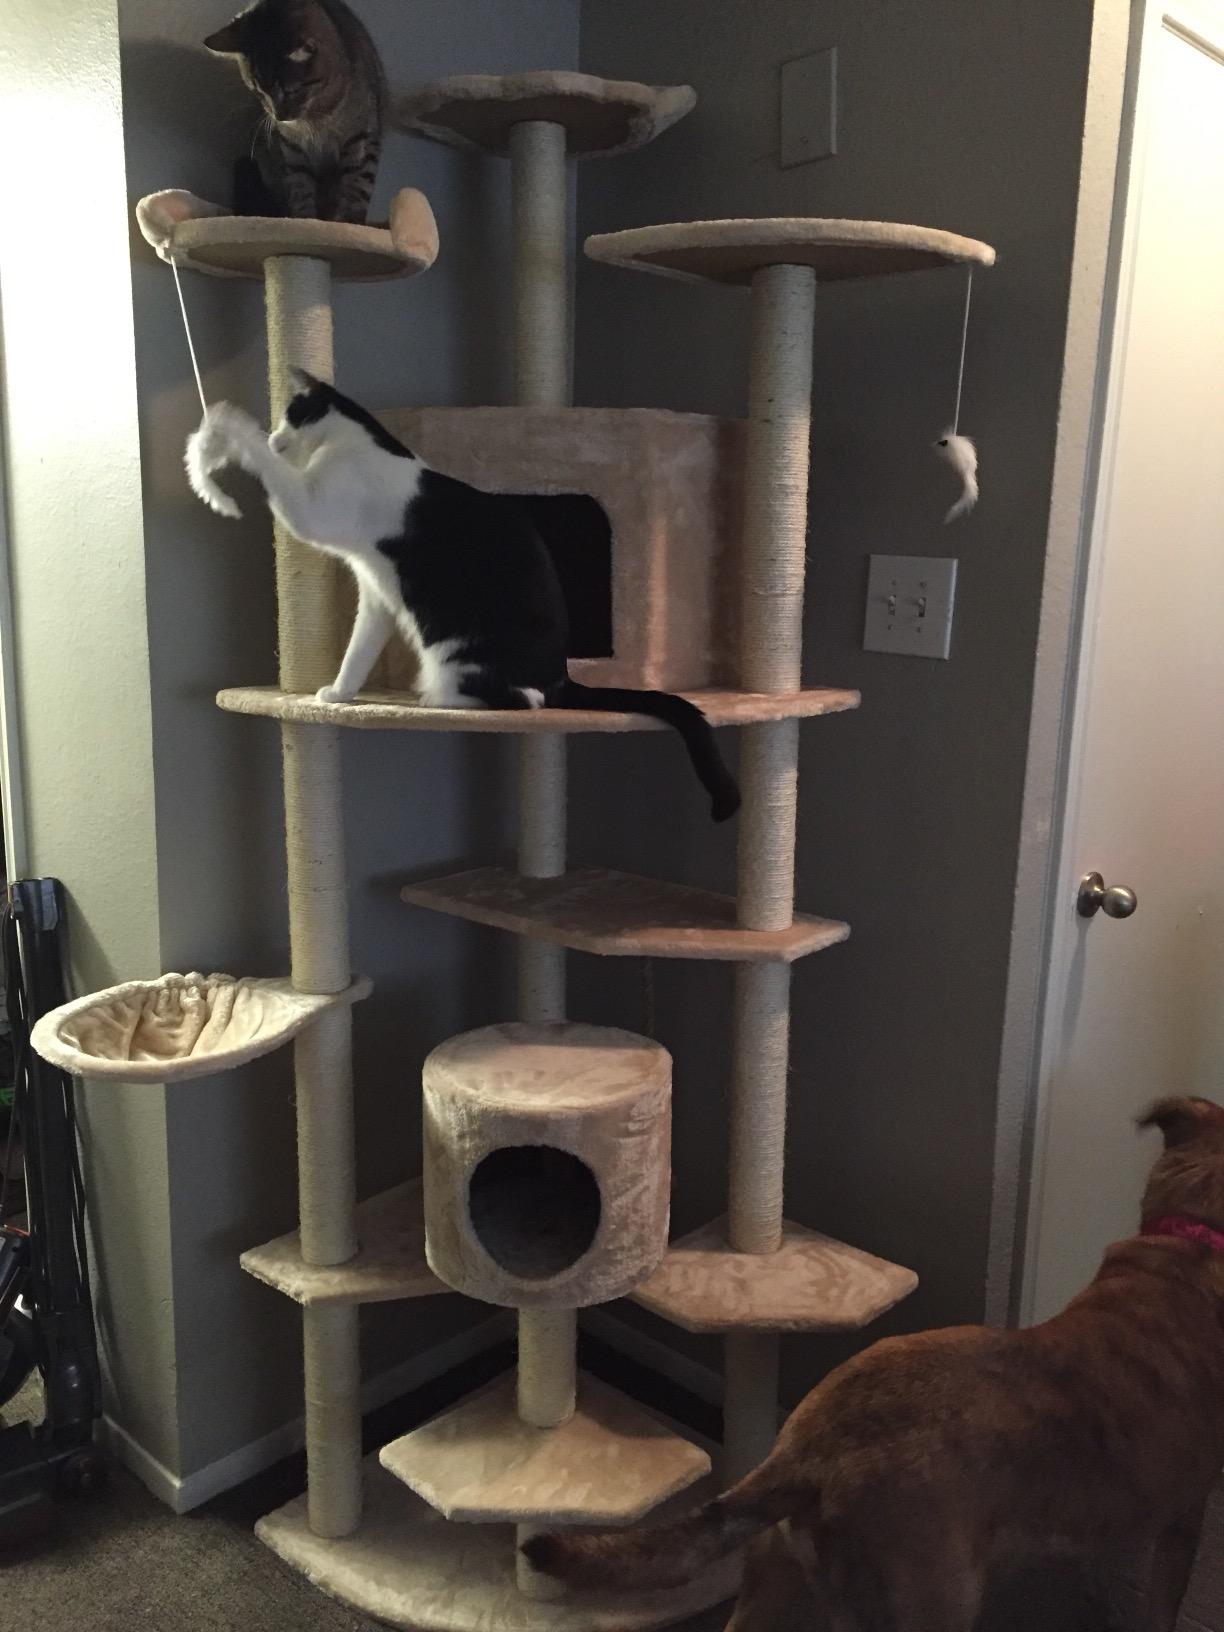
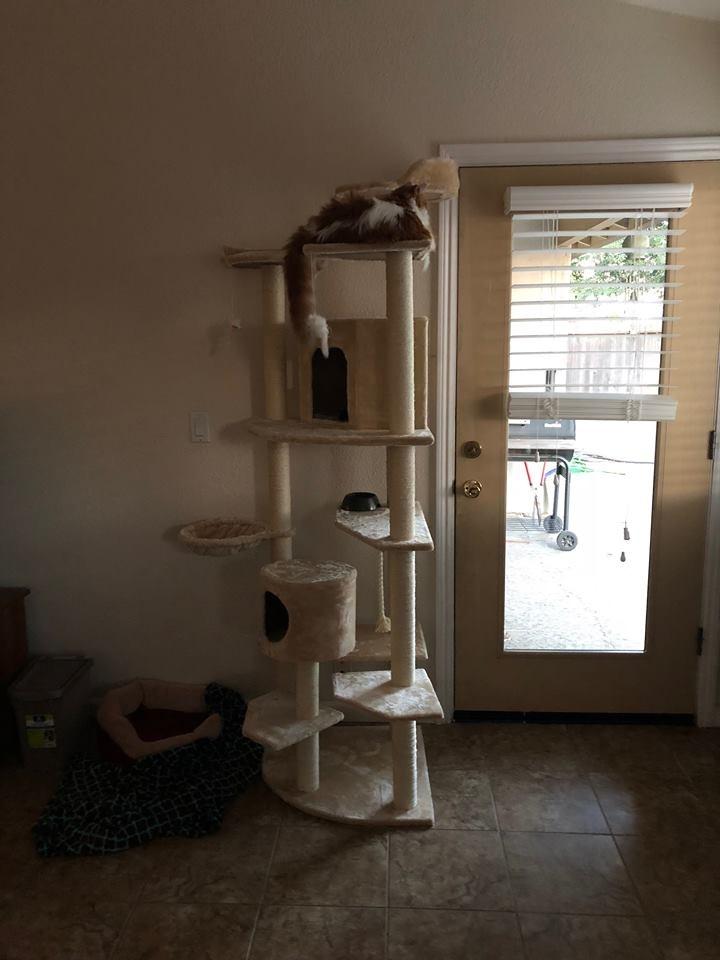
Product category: items_cat tree
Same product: yes